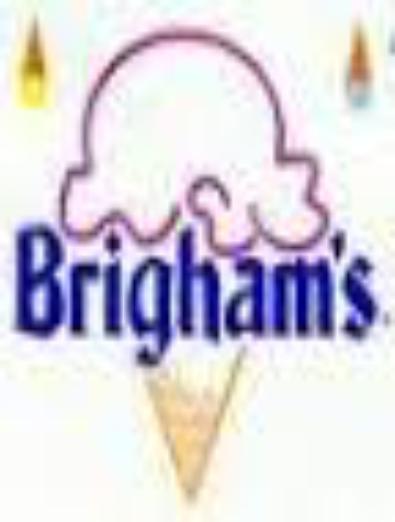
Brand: Brigham's Ice Cream
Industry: Food